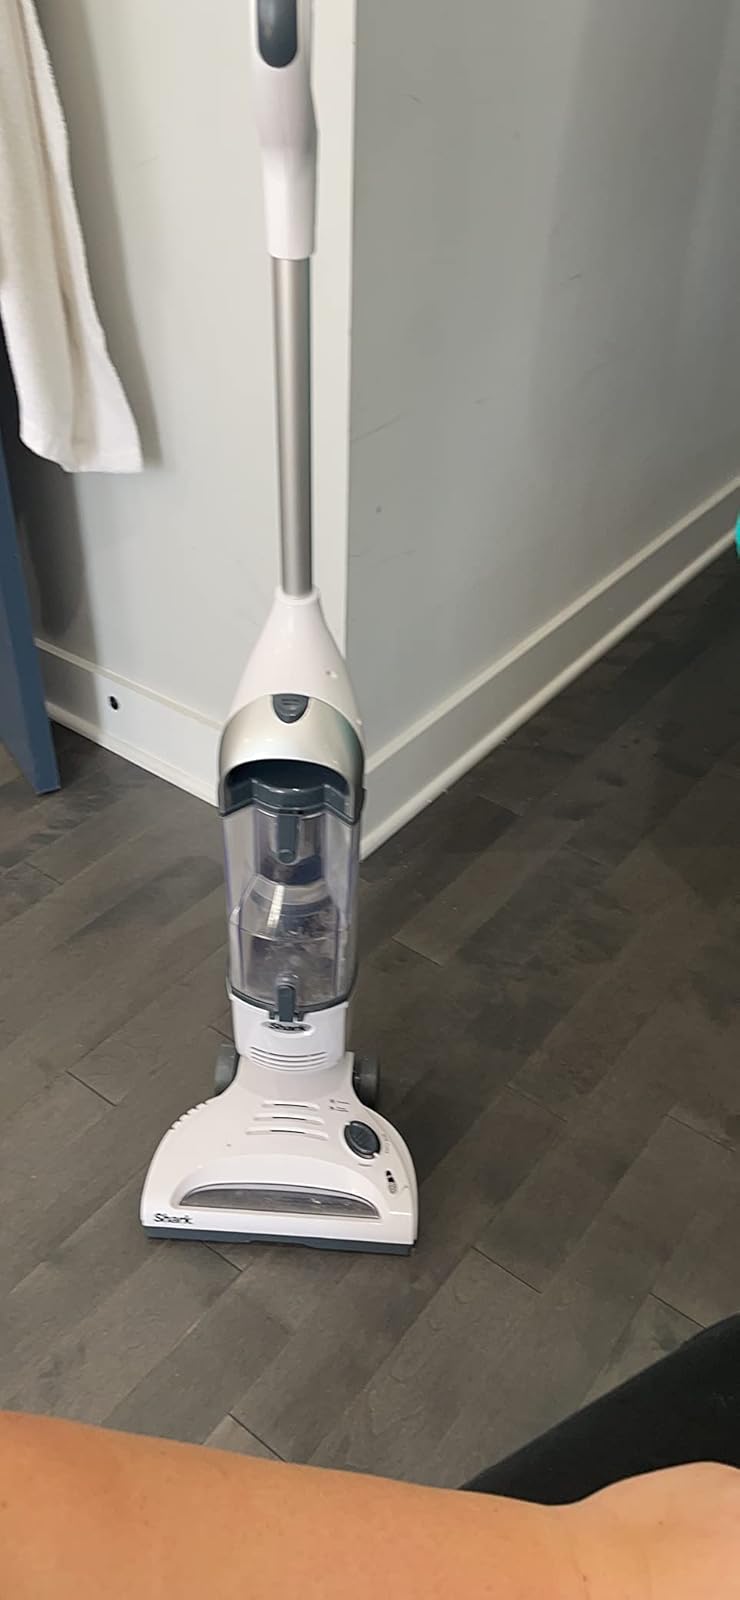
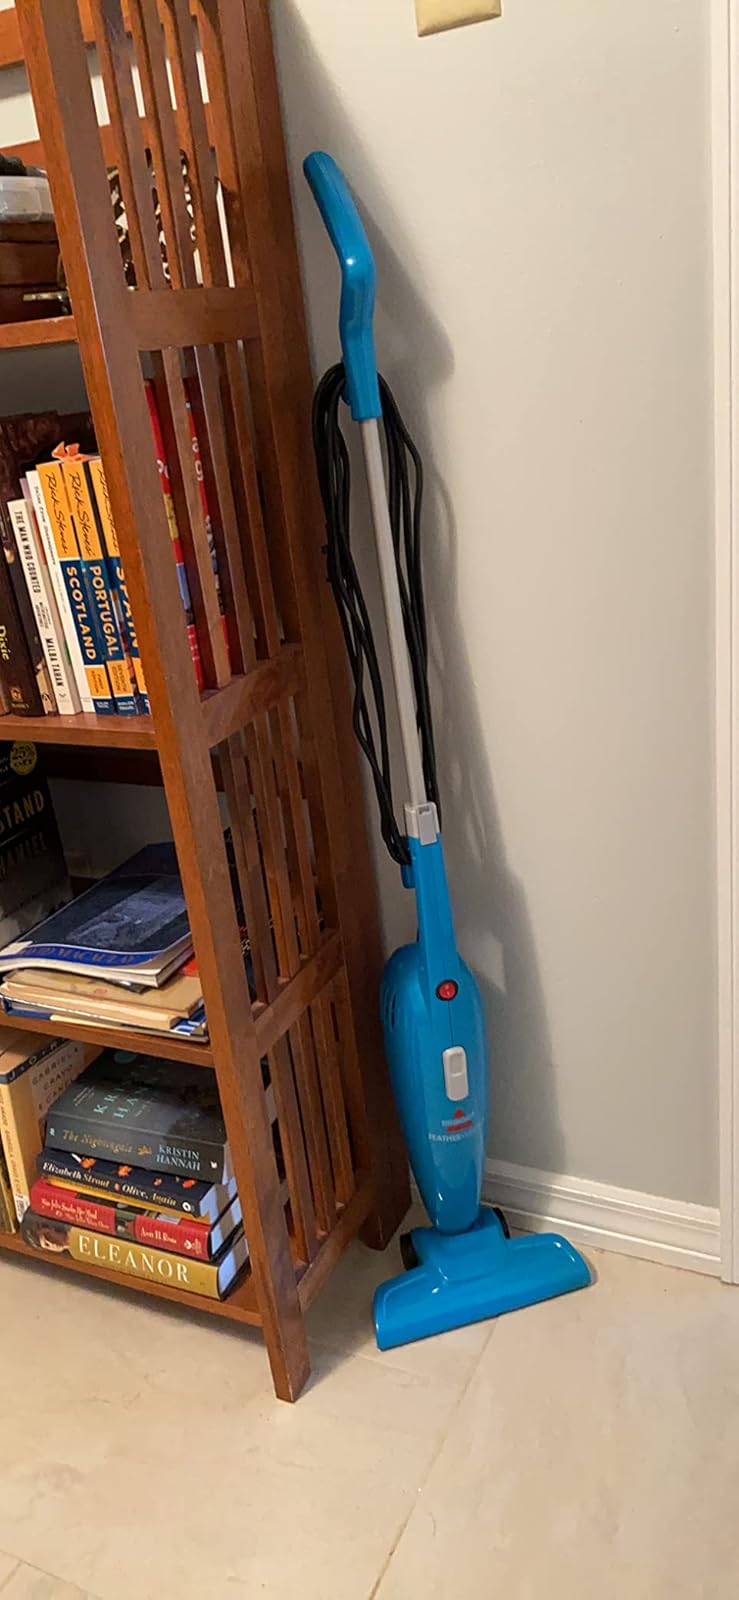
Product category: items_vacuum
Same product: no